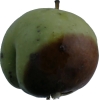
Label: Apple 12